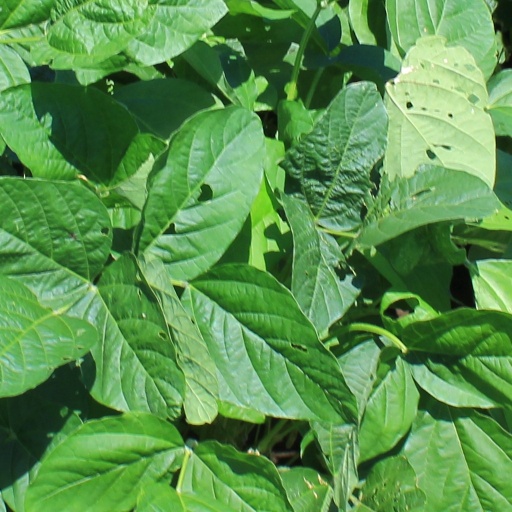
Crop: soybean